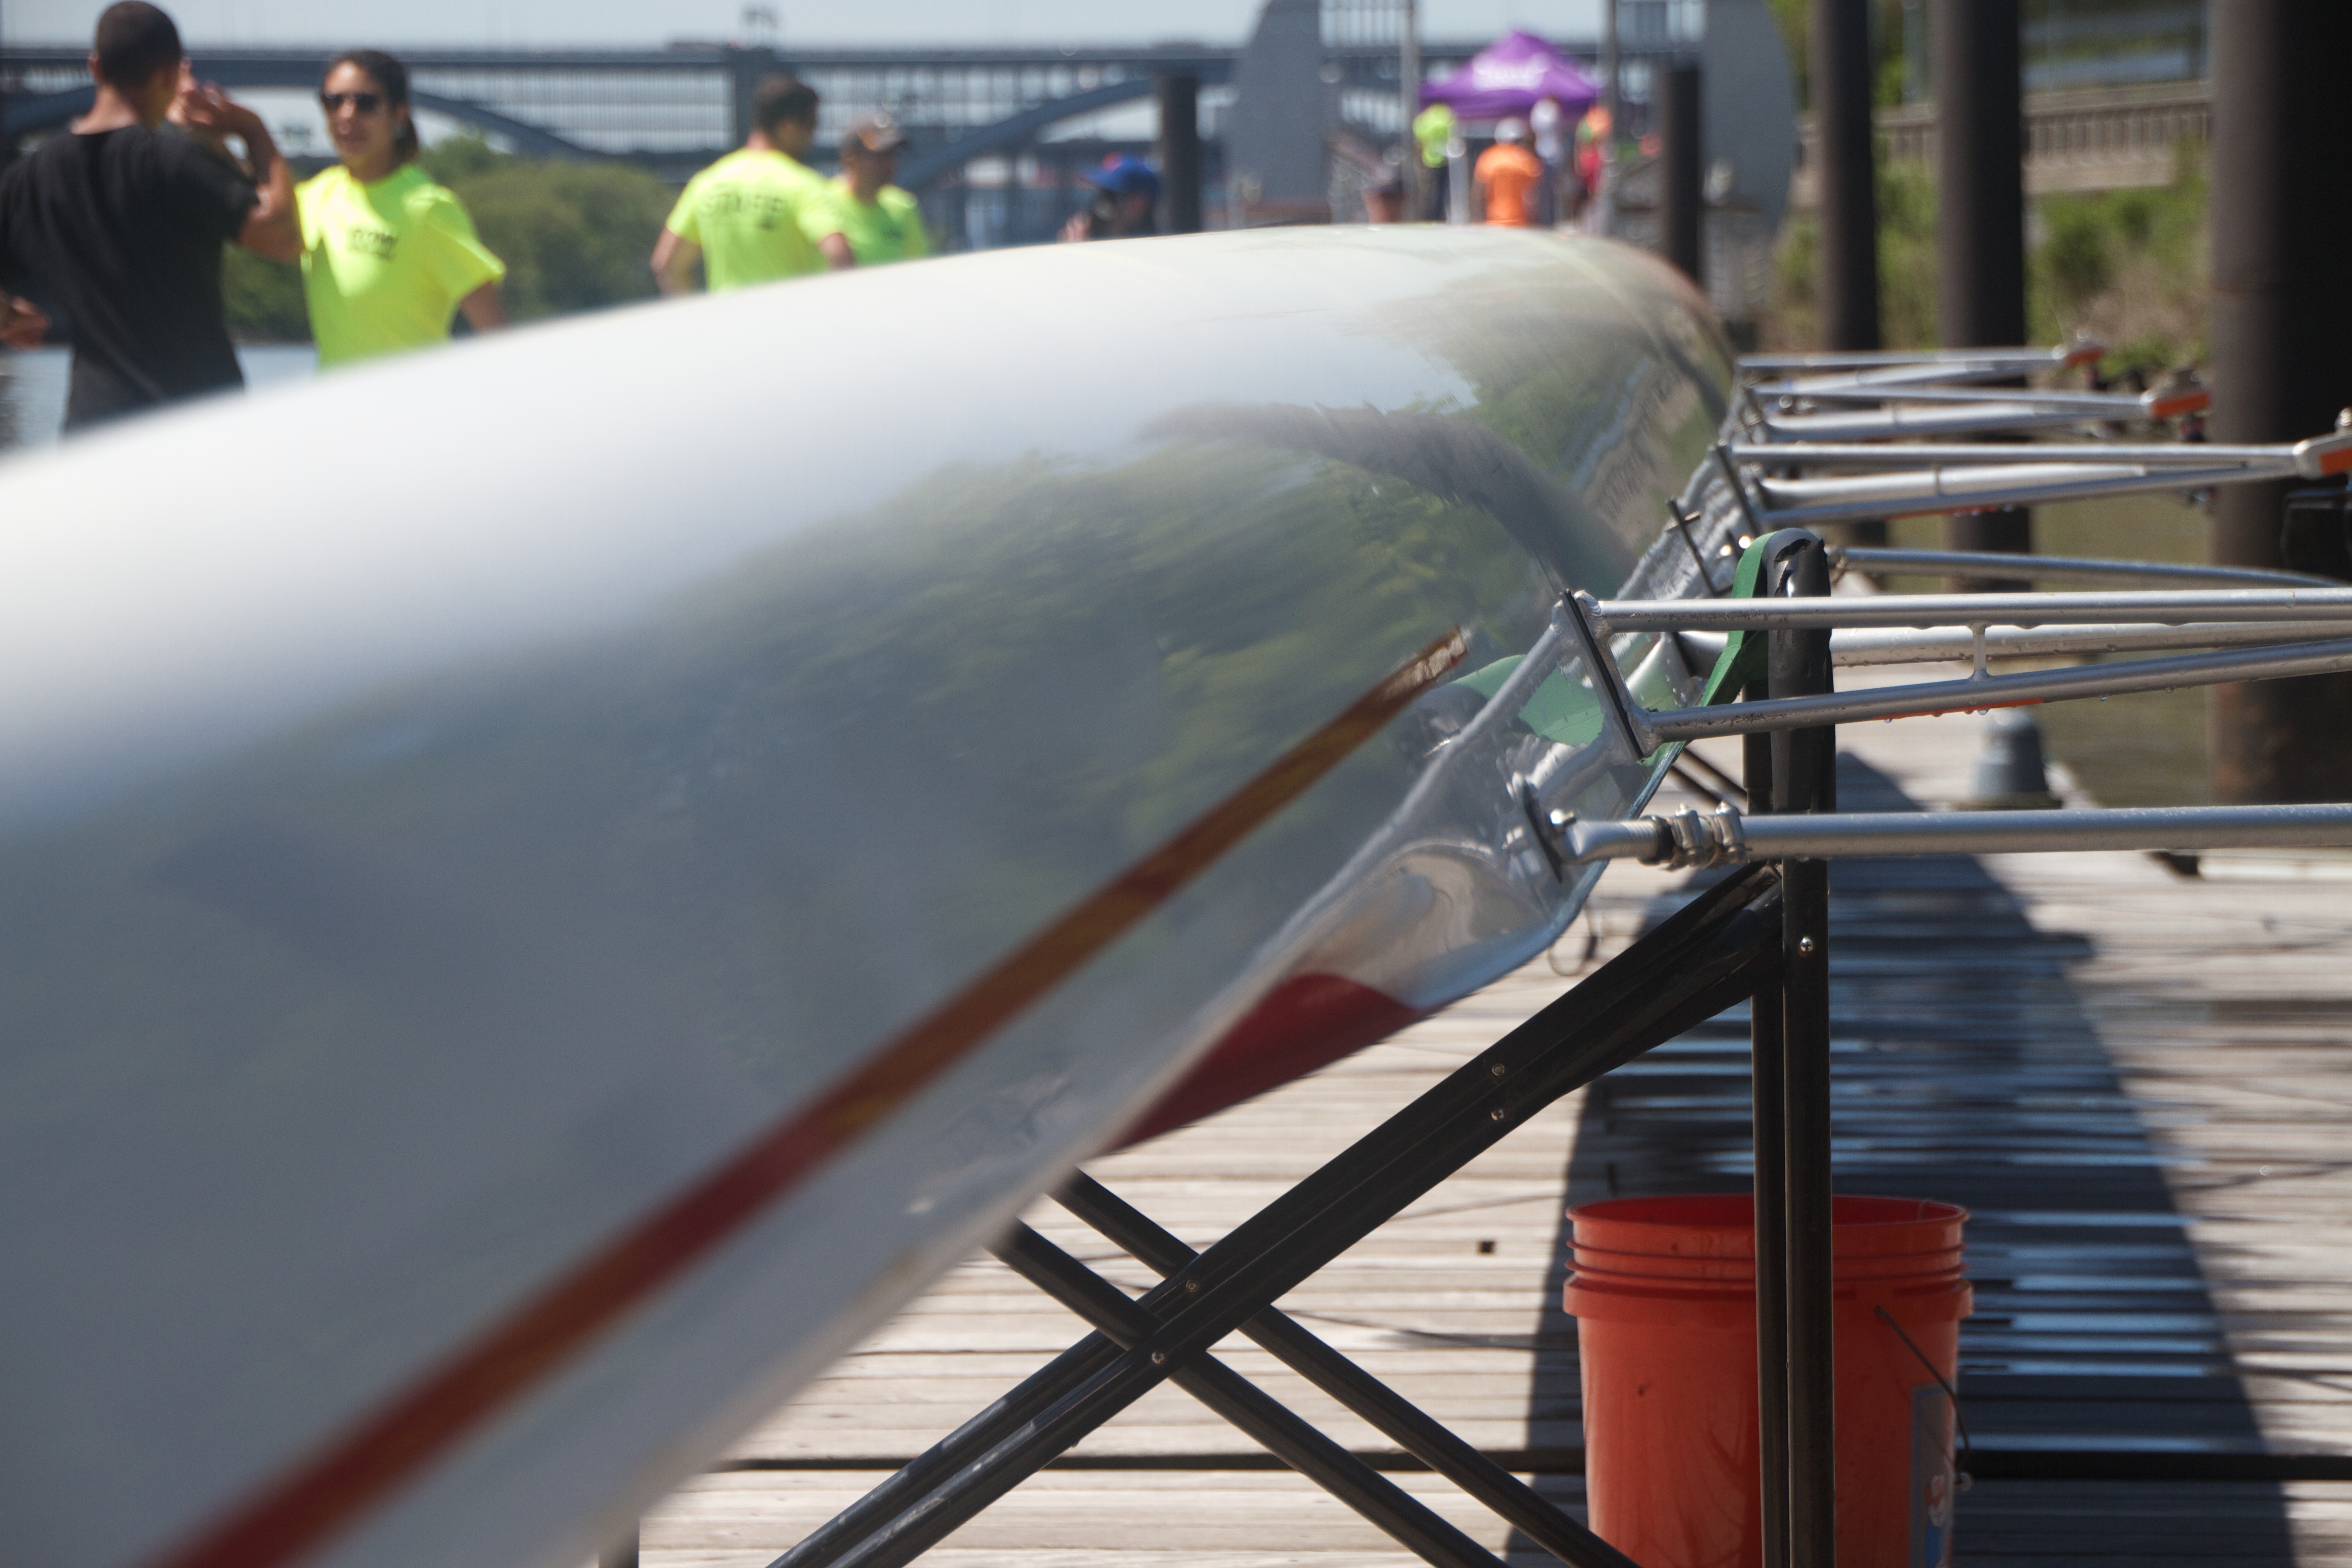
window, driving, airplane, aircraft, transport, vehicle, aviation, rownewyork